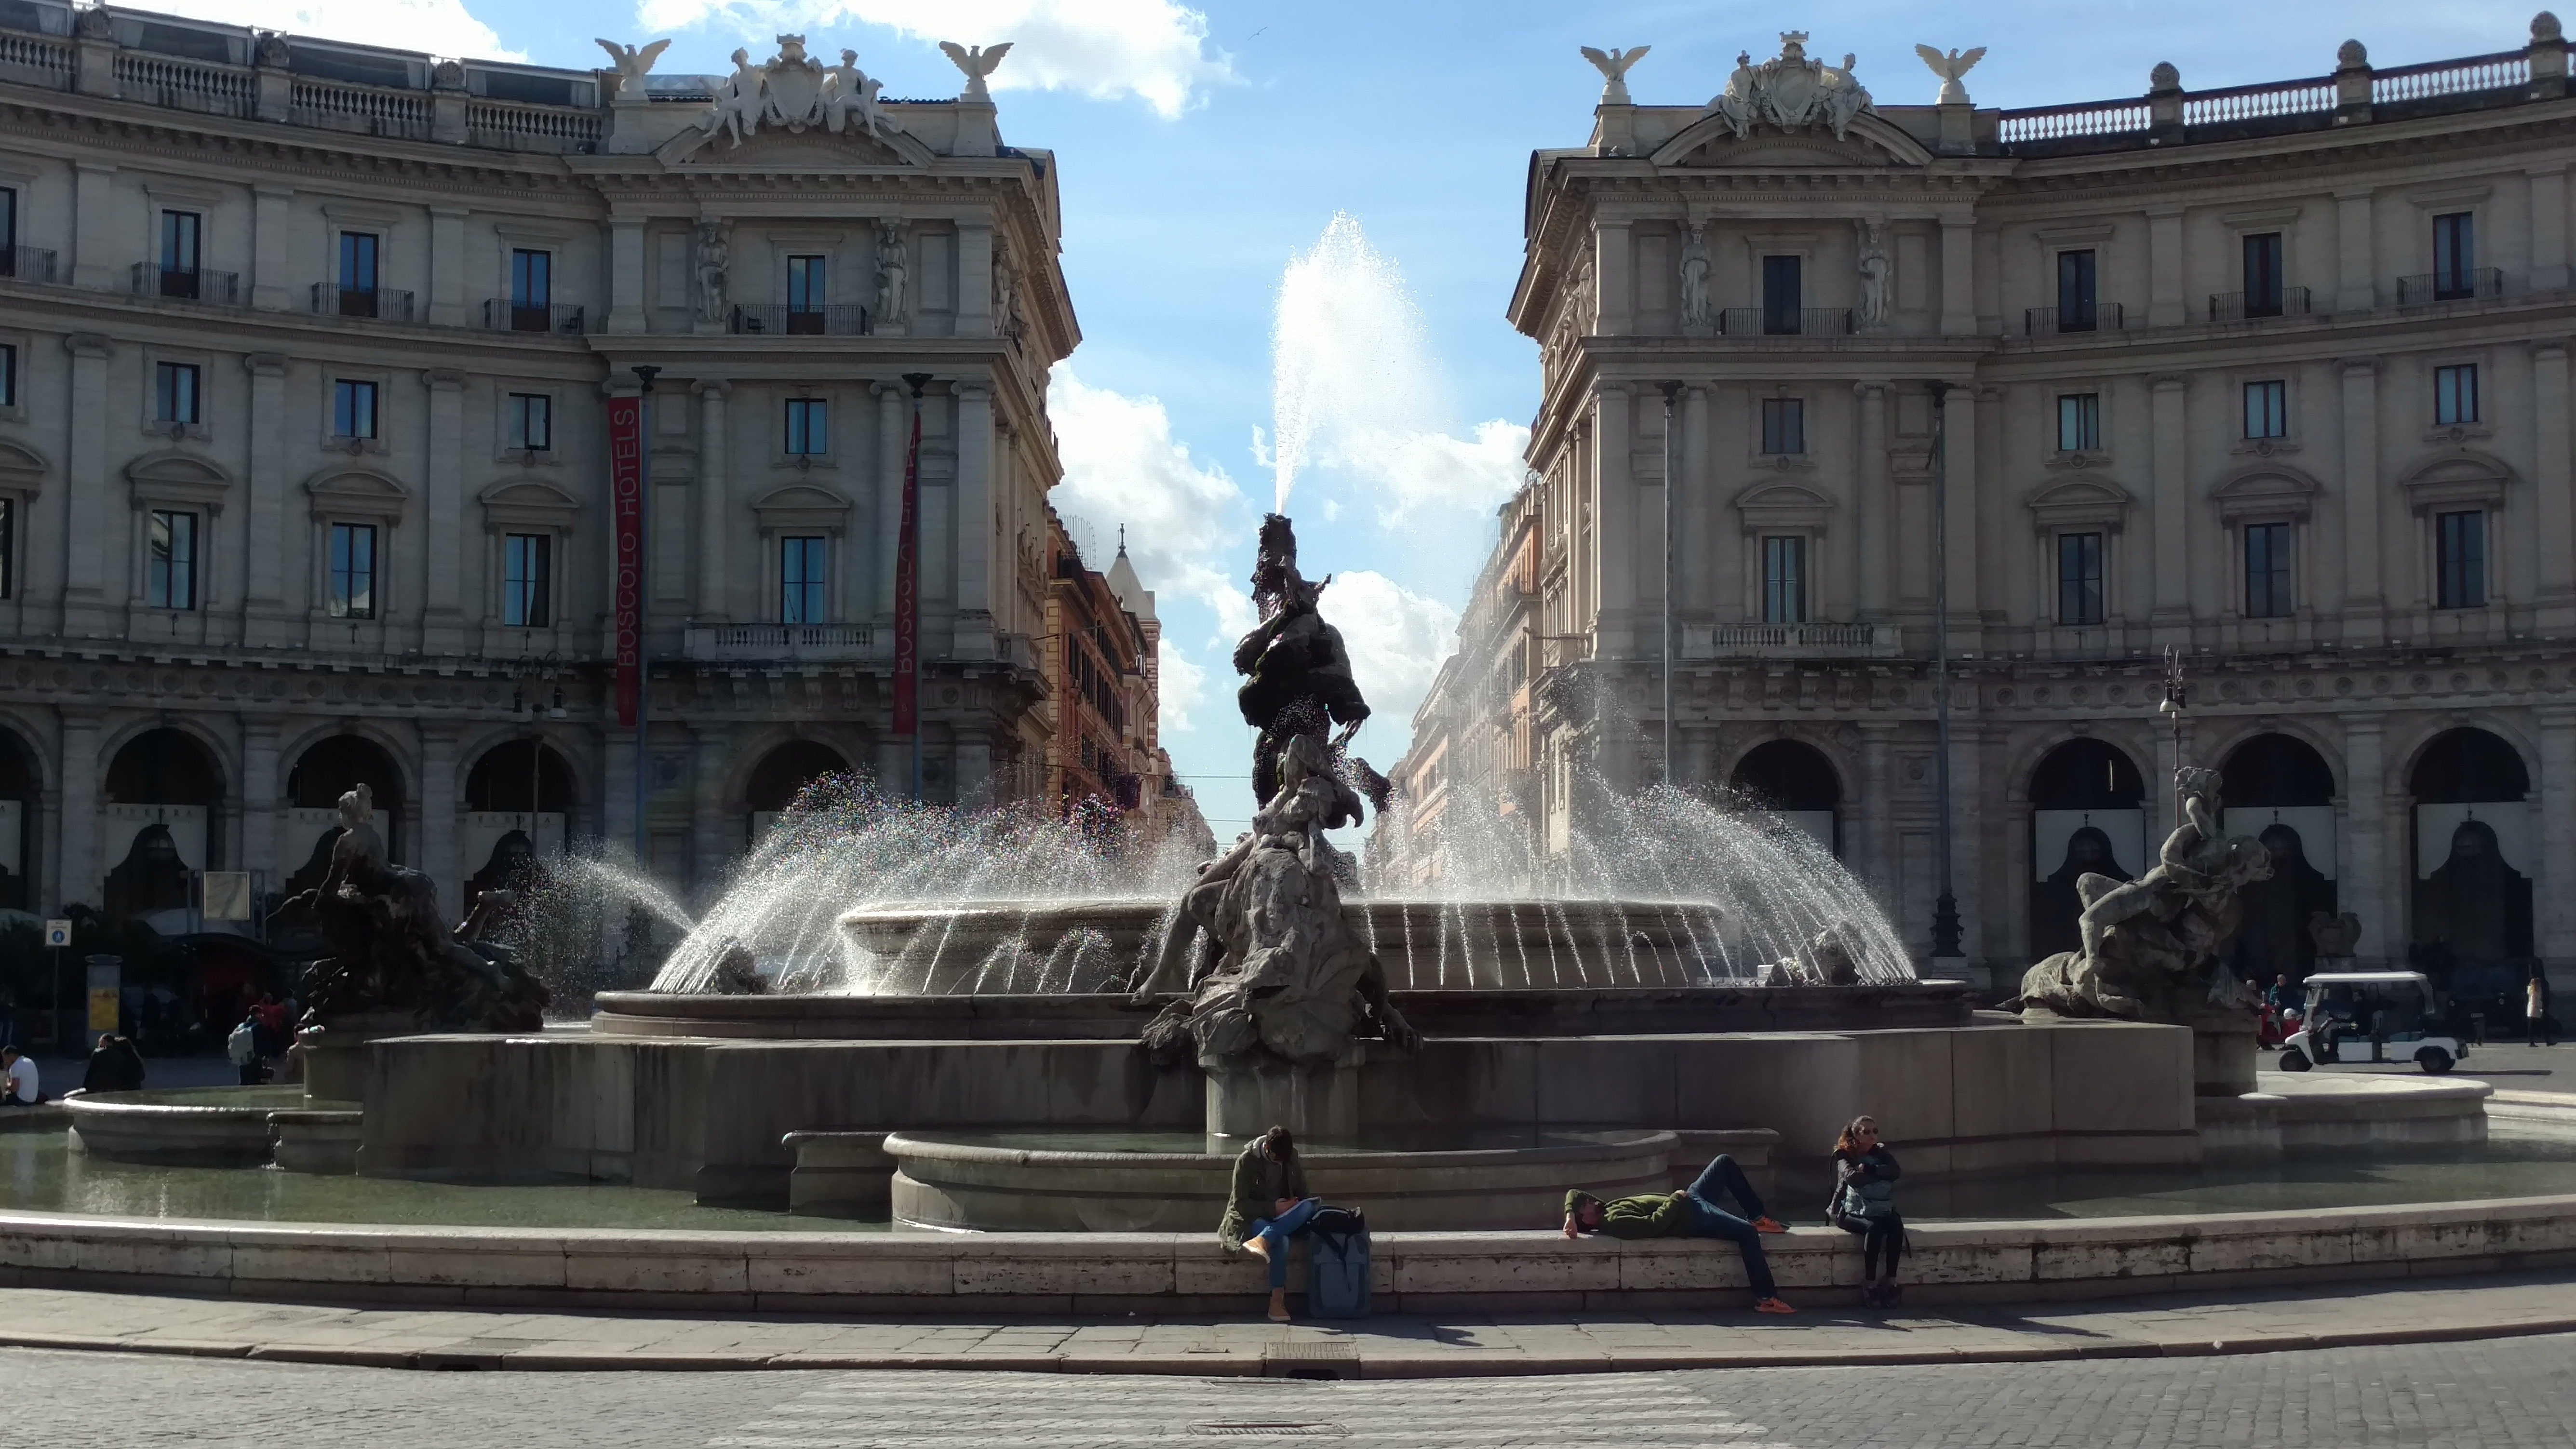
monument, downtown, travel, statue, plaza, landmark, italy, rome, fountain, town square, italian, water feature, metropolis, ancient rome, human settlement